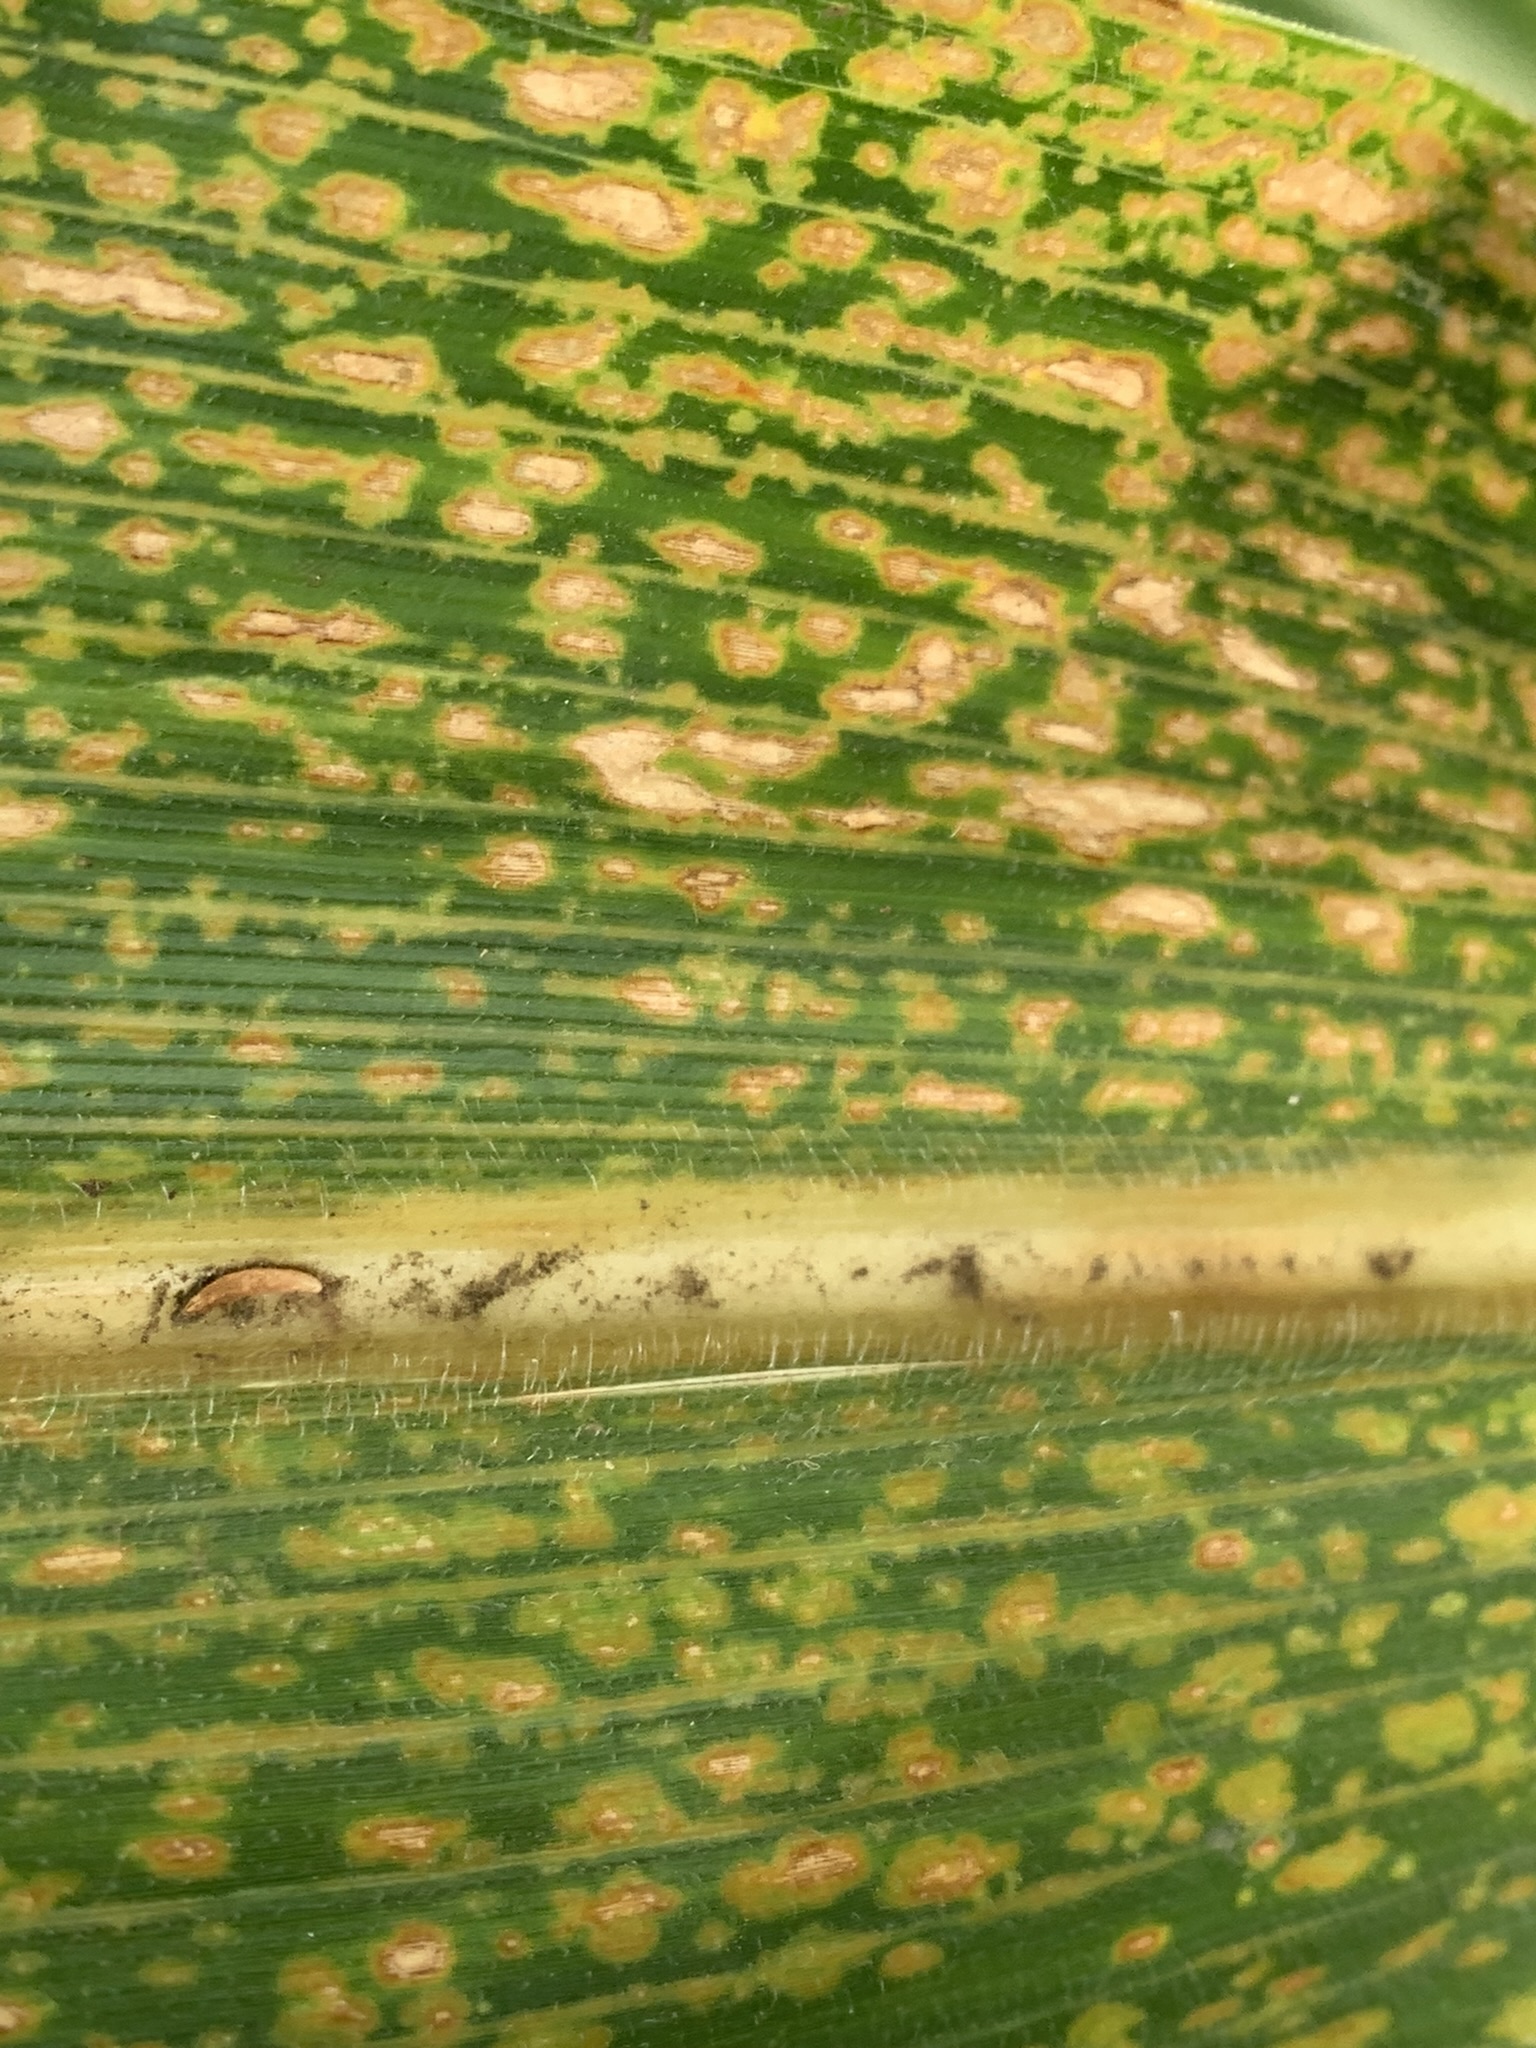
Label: MLN